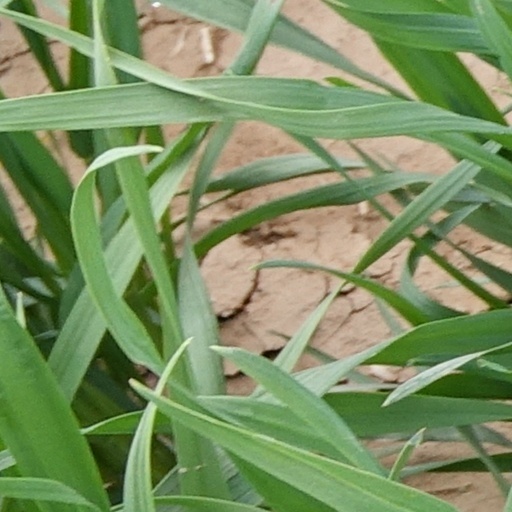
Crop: wheat